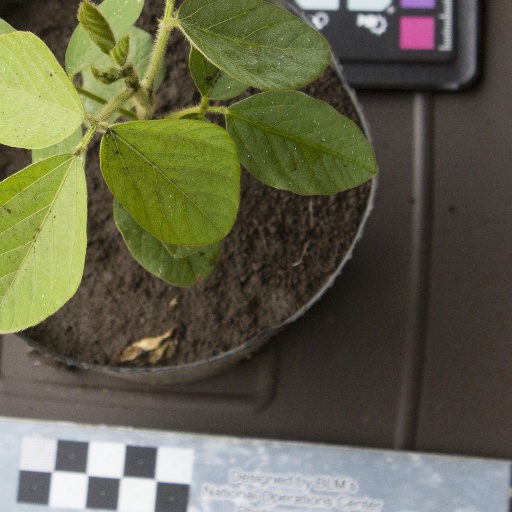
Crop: soybean